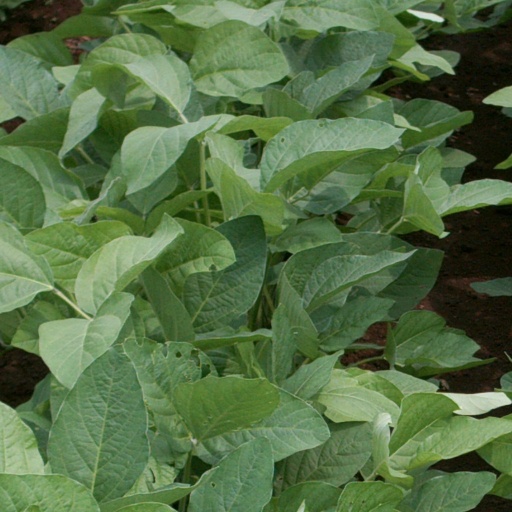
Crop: soybean